Julianne Buescher

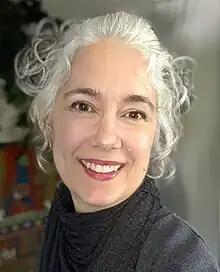

Julianne Buescher is an American actress, puppeteer and writer who performs in film, television, radio, and on stage. As a voice actress, she is known for many roles including Anko Mitarashi on "Naruto". Buescher is also a puppeteer for The Jim Henson Company, appearing with CeeLo Green as "Piddles the Pug" at the 2011 Grammy Awards and as the same character among others in the improvisational adult puppet shows "(Puppet Up! and Crank Yankers)". She also has worked for both "Sesame Street" and "The Muppets".